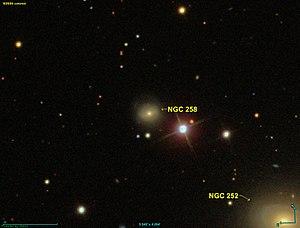
Image créée à l'aide du logiciel Aladin Sky Atlas du Centre de Données astronomiques de Strasbourg et des données de SDSS (Sloan Digital Sky Survey).
NGC 258 est une galaxie lenticulaire située dans la constellation d'Andromède.